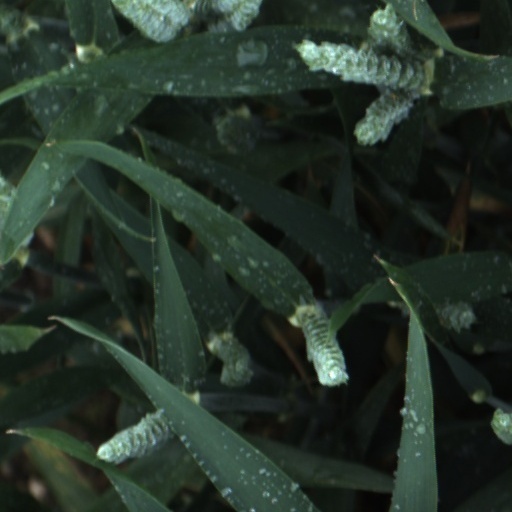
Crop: wheat